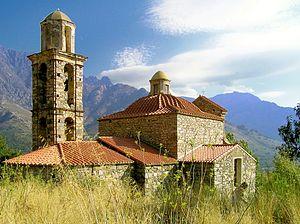
Montegrosso, Balagne (Corse) - L'église San Vitu à Lunghignano
Montegrosso est une commune française située dans la circonscription départementale de la Haute-Corse et le territoire de la collectivité de Corse. Elle est issue de la fusion des villages de Montemaggiore, Lunghignano et Cassano dans les années 1970. Elle appartient à l'ancienne piève de Pino, en Balagne.